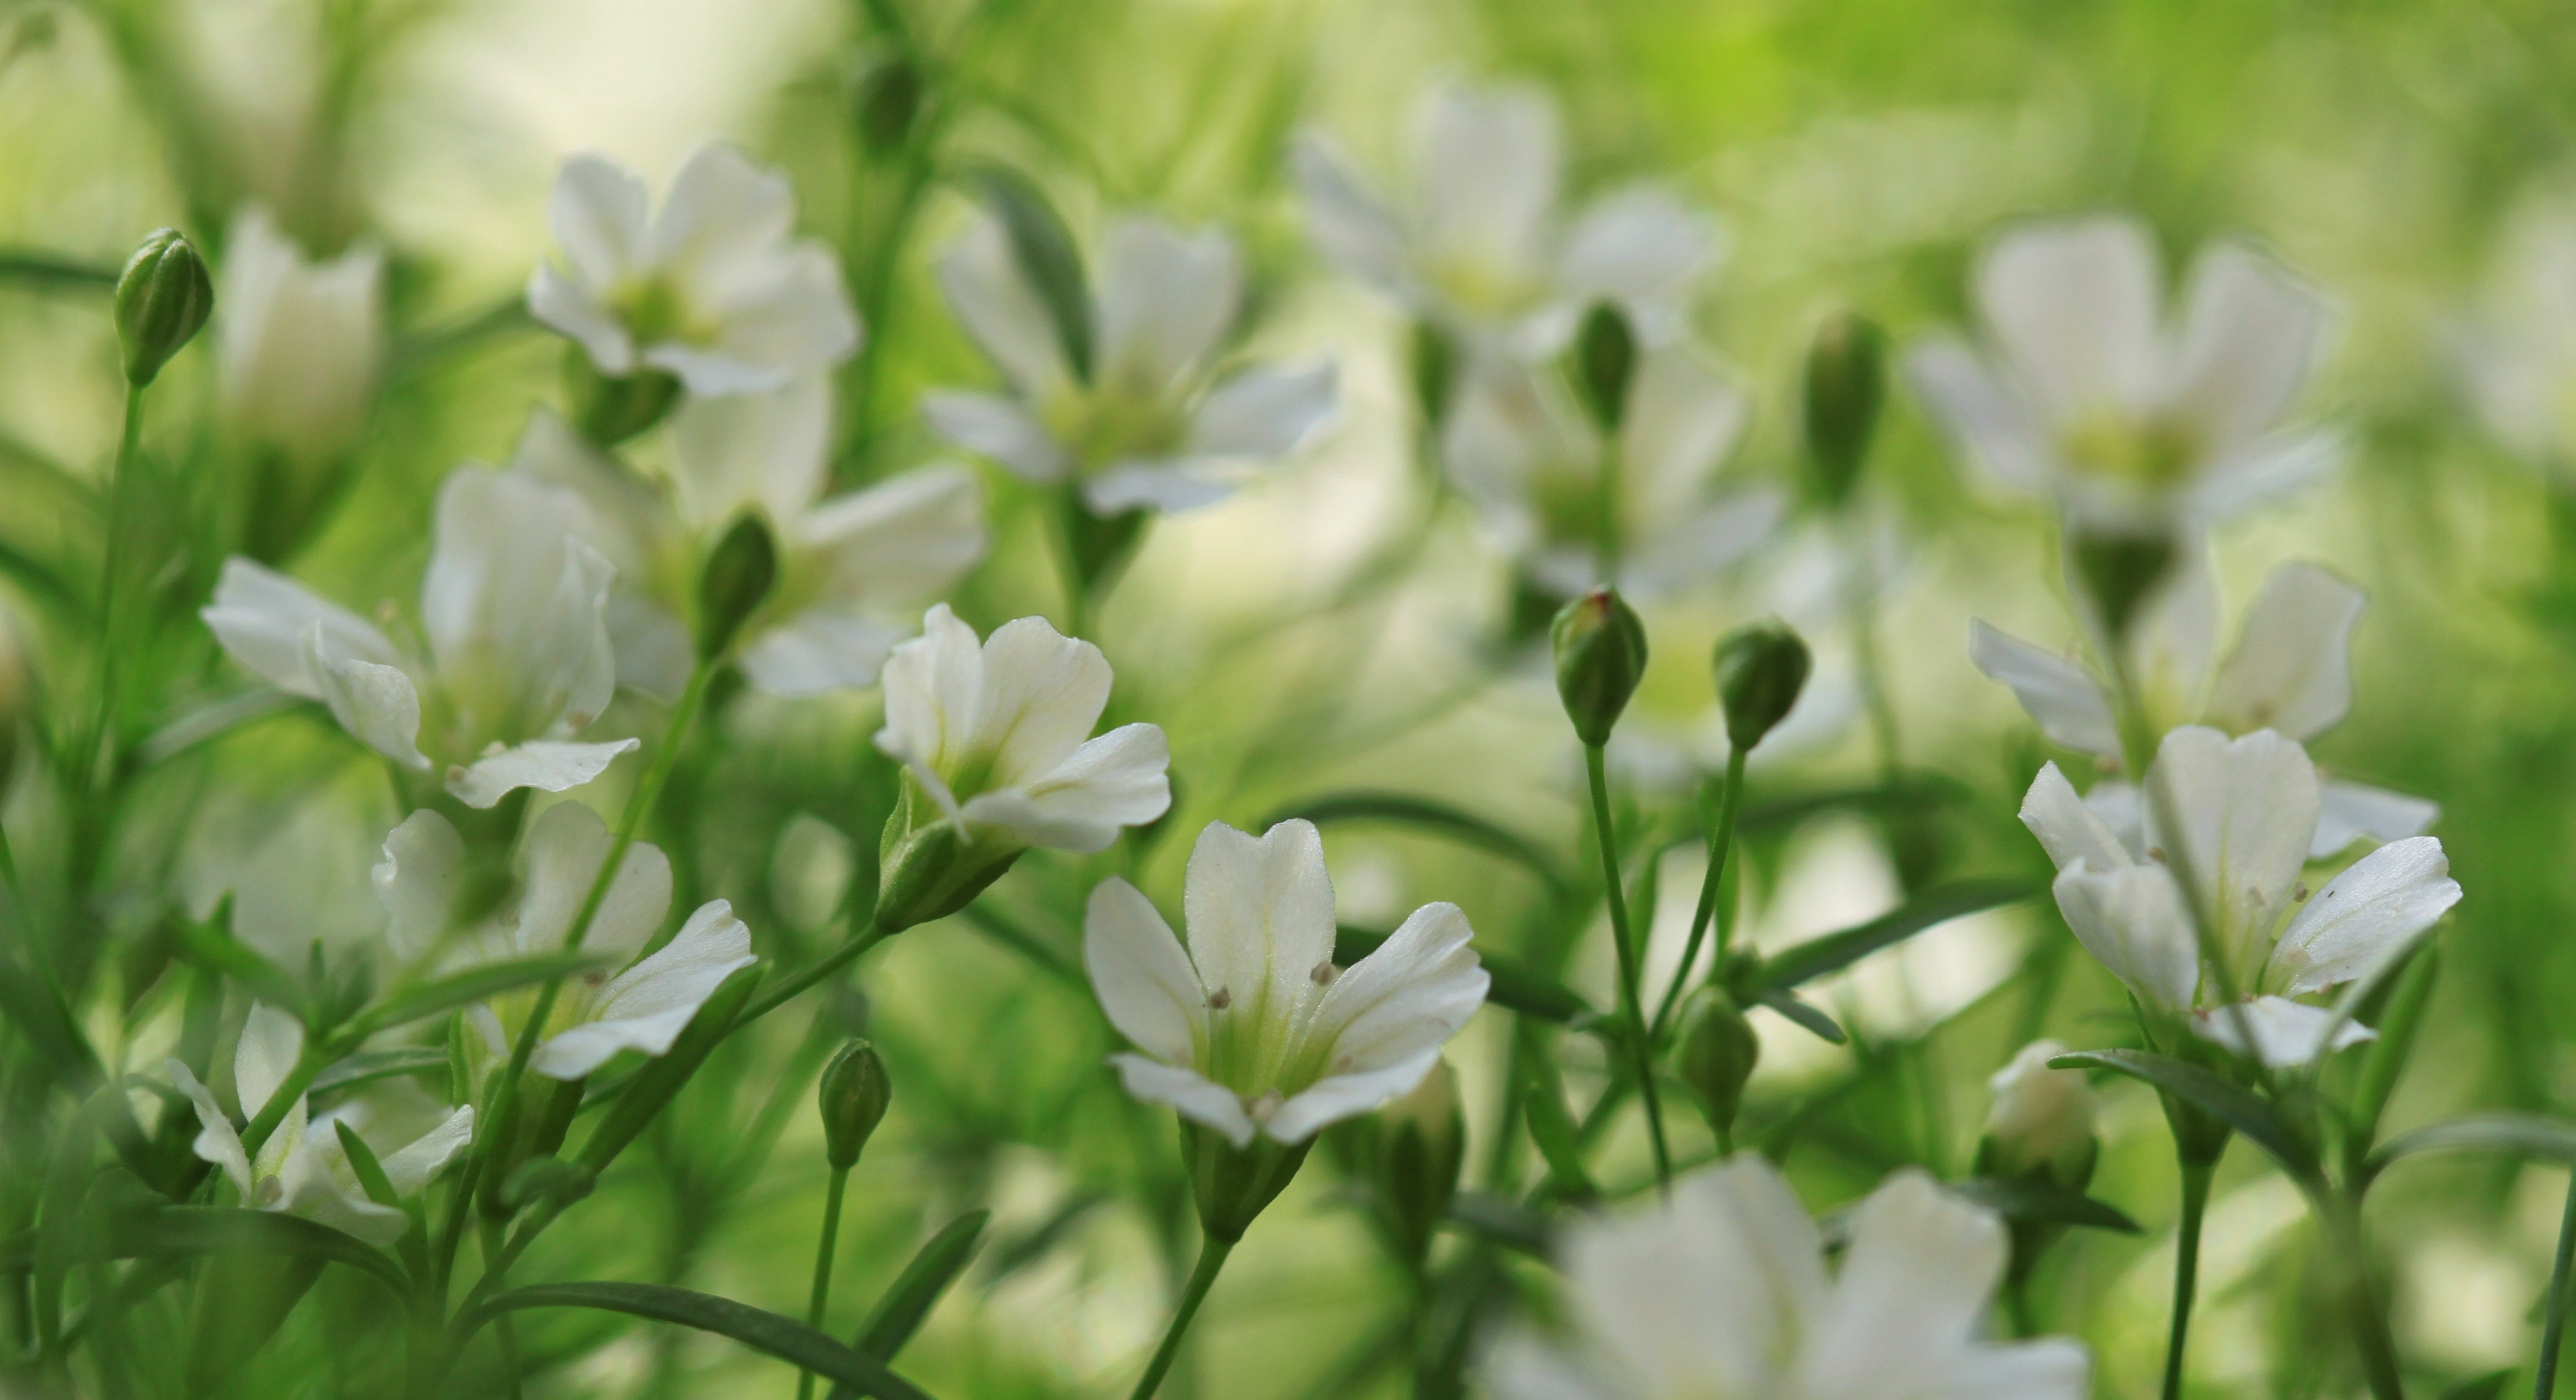
nature, grass, blossom, plant, white, field, meadow, flower, bloom, floral, green, crop, macro, botany, garden, close, flora, wildflower, flowers, beautiful, floristry, flower meadow, macro photography, ornamental plant, blossomed, flowering plant, sea of flowers, grass family, land plant